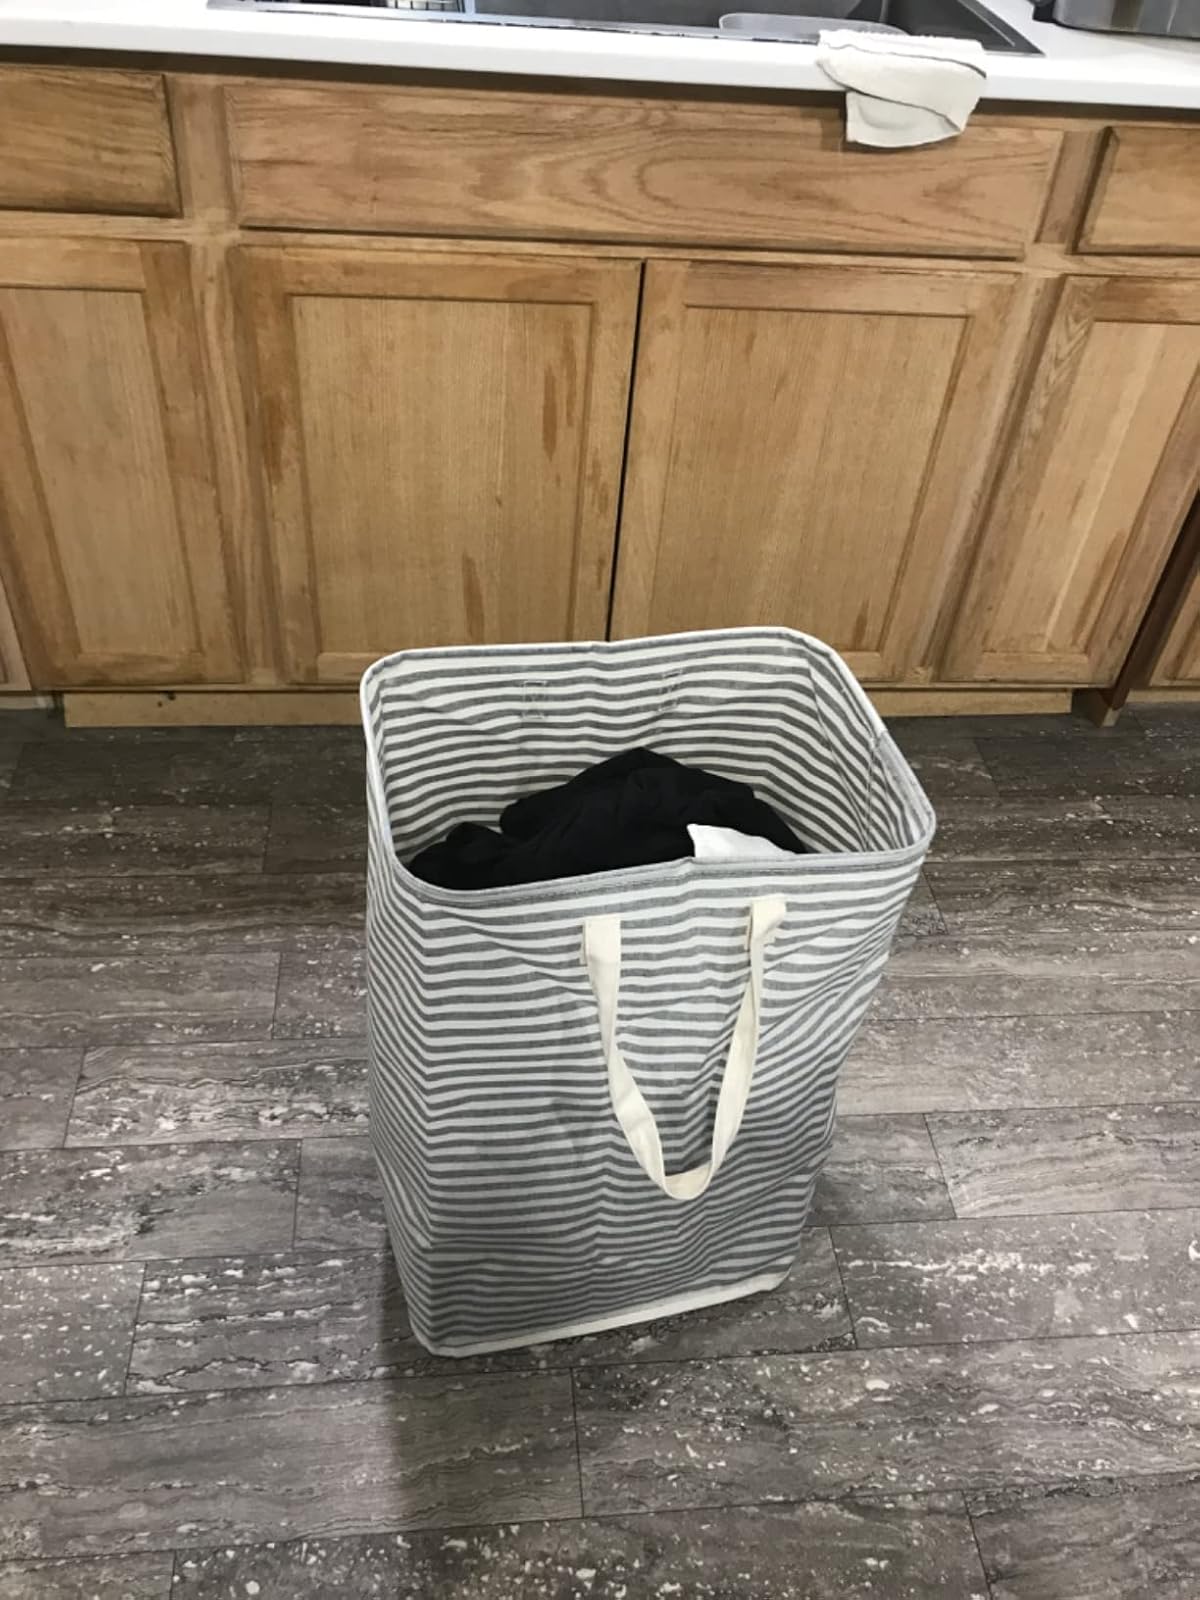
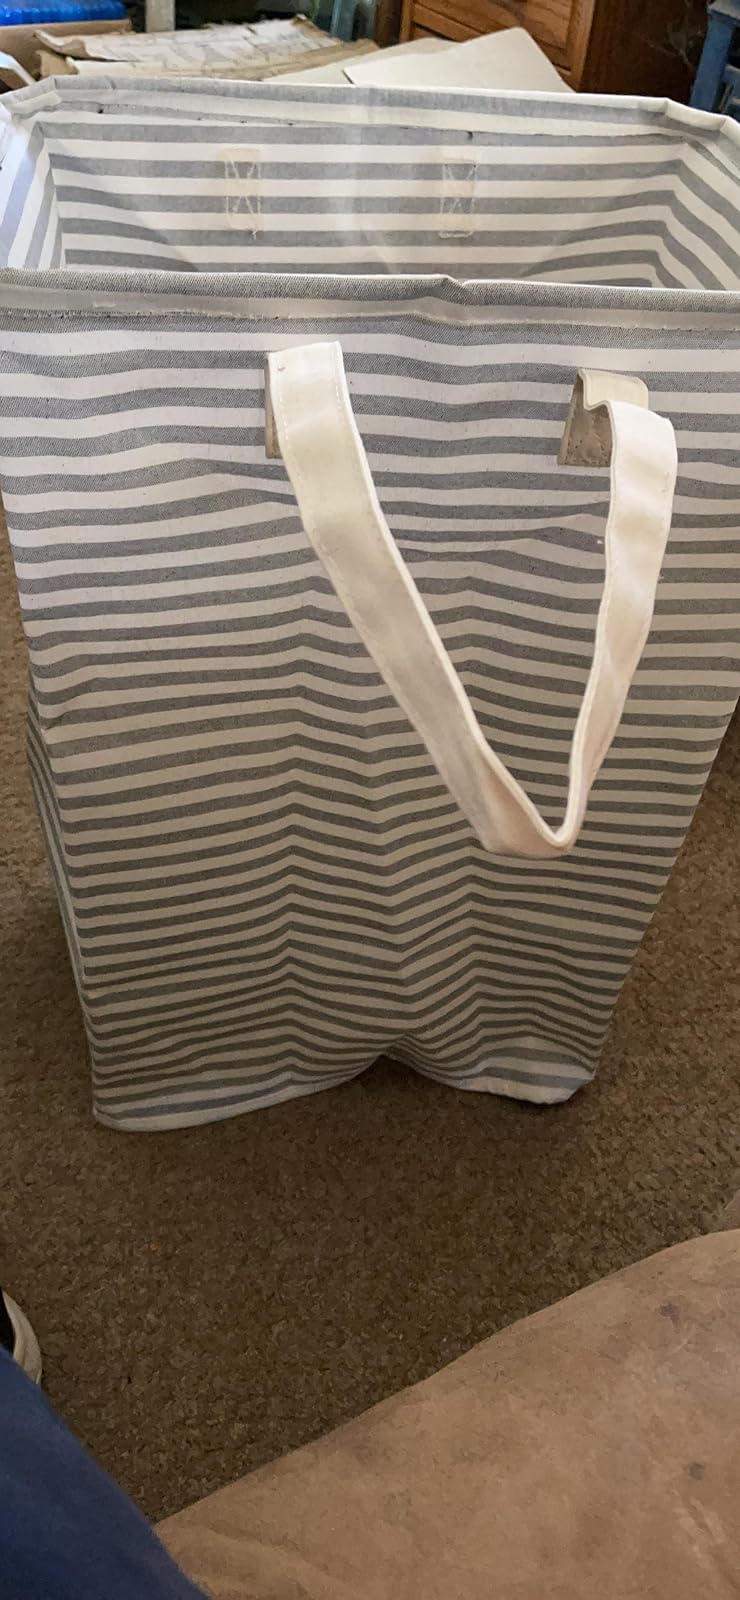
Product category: items_hamper
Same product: yes